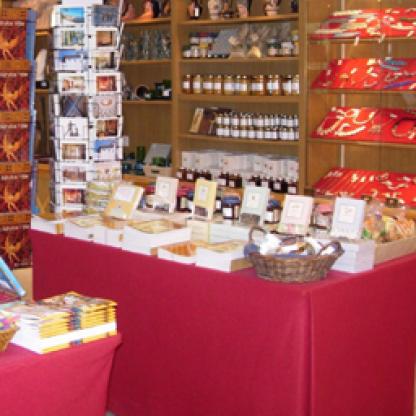
Scene: Indoor